Brislach

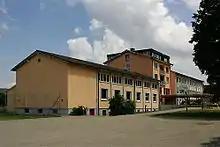
School house in Brislach

In Brislach about 564 or (40.5%) of the population have completed non-mandatory upper secondary education, and 106 or (7.6%) have completed additional higher education (either university or a "Fachhochschule"). Of the 106 who completed tertiary schooling, 70.8% were Swiss men, 22.6% were Swiss women, 4.7% were non-Swiss men. , there were 17 students in Brislach who came from another municipality, while 112 residents attended schools outside the municipality.